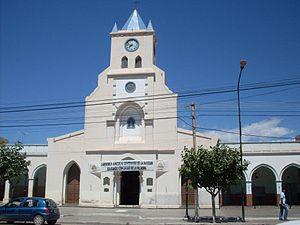
Catamarca est une province du nord-ouest de l'Argentine. Elle est entourée des provinces de Salta au nord, Tucumán et Santiago del Estero à l'est, Córdoba au sud-est, et La Rioja au sud. À l'ouest, elle est contiguë au Chili.
Tinogasta est une ville de l'ouest de la province argentine de Catamarca, chef-lieu du département de Tinogasta, construite sur la rive droite du